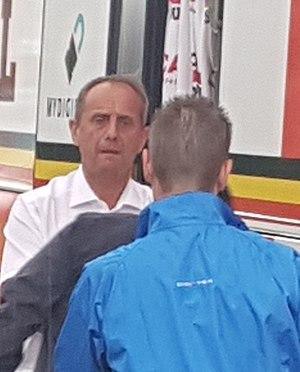
Herman Frison est un ancien coureur cycliste belge, né le 16 avril 1961 à Geel. Professionnel de 1983 à 1996, il a notamment remporté une étape du Tour de France 1987, les Quatre Jours de Dunkerque cette même année, et Gand-Wevelgem en 1990. Il est actuellement directeur sportif de l'équipe Lotto-Soudal.